Feral cat

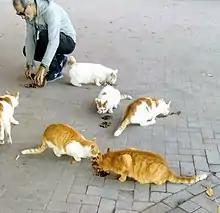
Colony of semi-feral cats in Messina harbour. They are regularly fed by the local fishermen.

The meaning of the term "feral cat" varies between professions and countries, and is sometimes used interchangeably with other terms such as "free-roaming", "street", "alley," or "community cat". Some of these terms are also used to refer to "stray" cats, although stray and feral cats are generally considered to be different by rescuers, veterinarians, and researchers. The lines between stray and feral cat are diffuse. The general idea is that owned cats that wander away from their homes may become stray cats, and stray cats that have lived in the wild for some time may become feral.